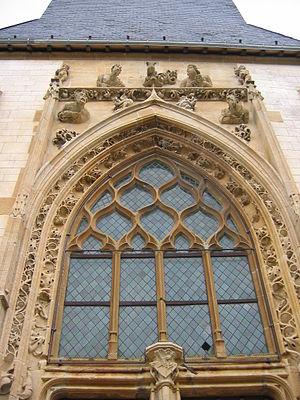
Eglise de Savigny-sur-Aisne en Ardennes France, détail du portail
L'église Notre-Dame est une église située à Savigny-sur-Aisne, en France.